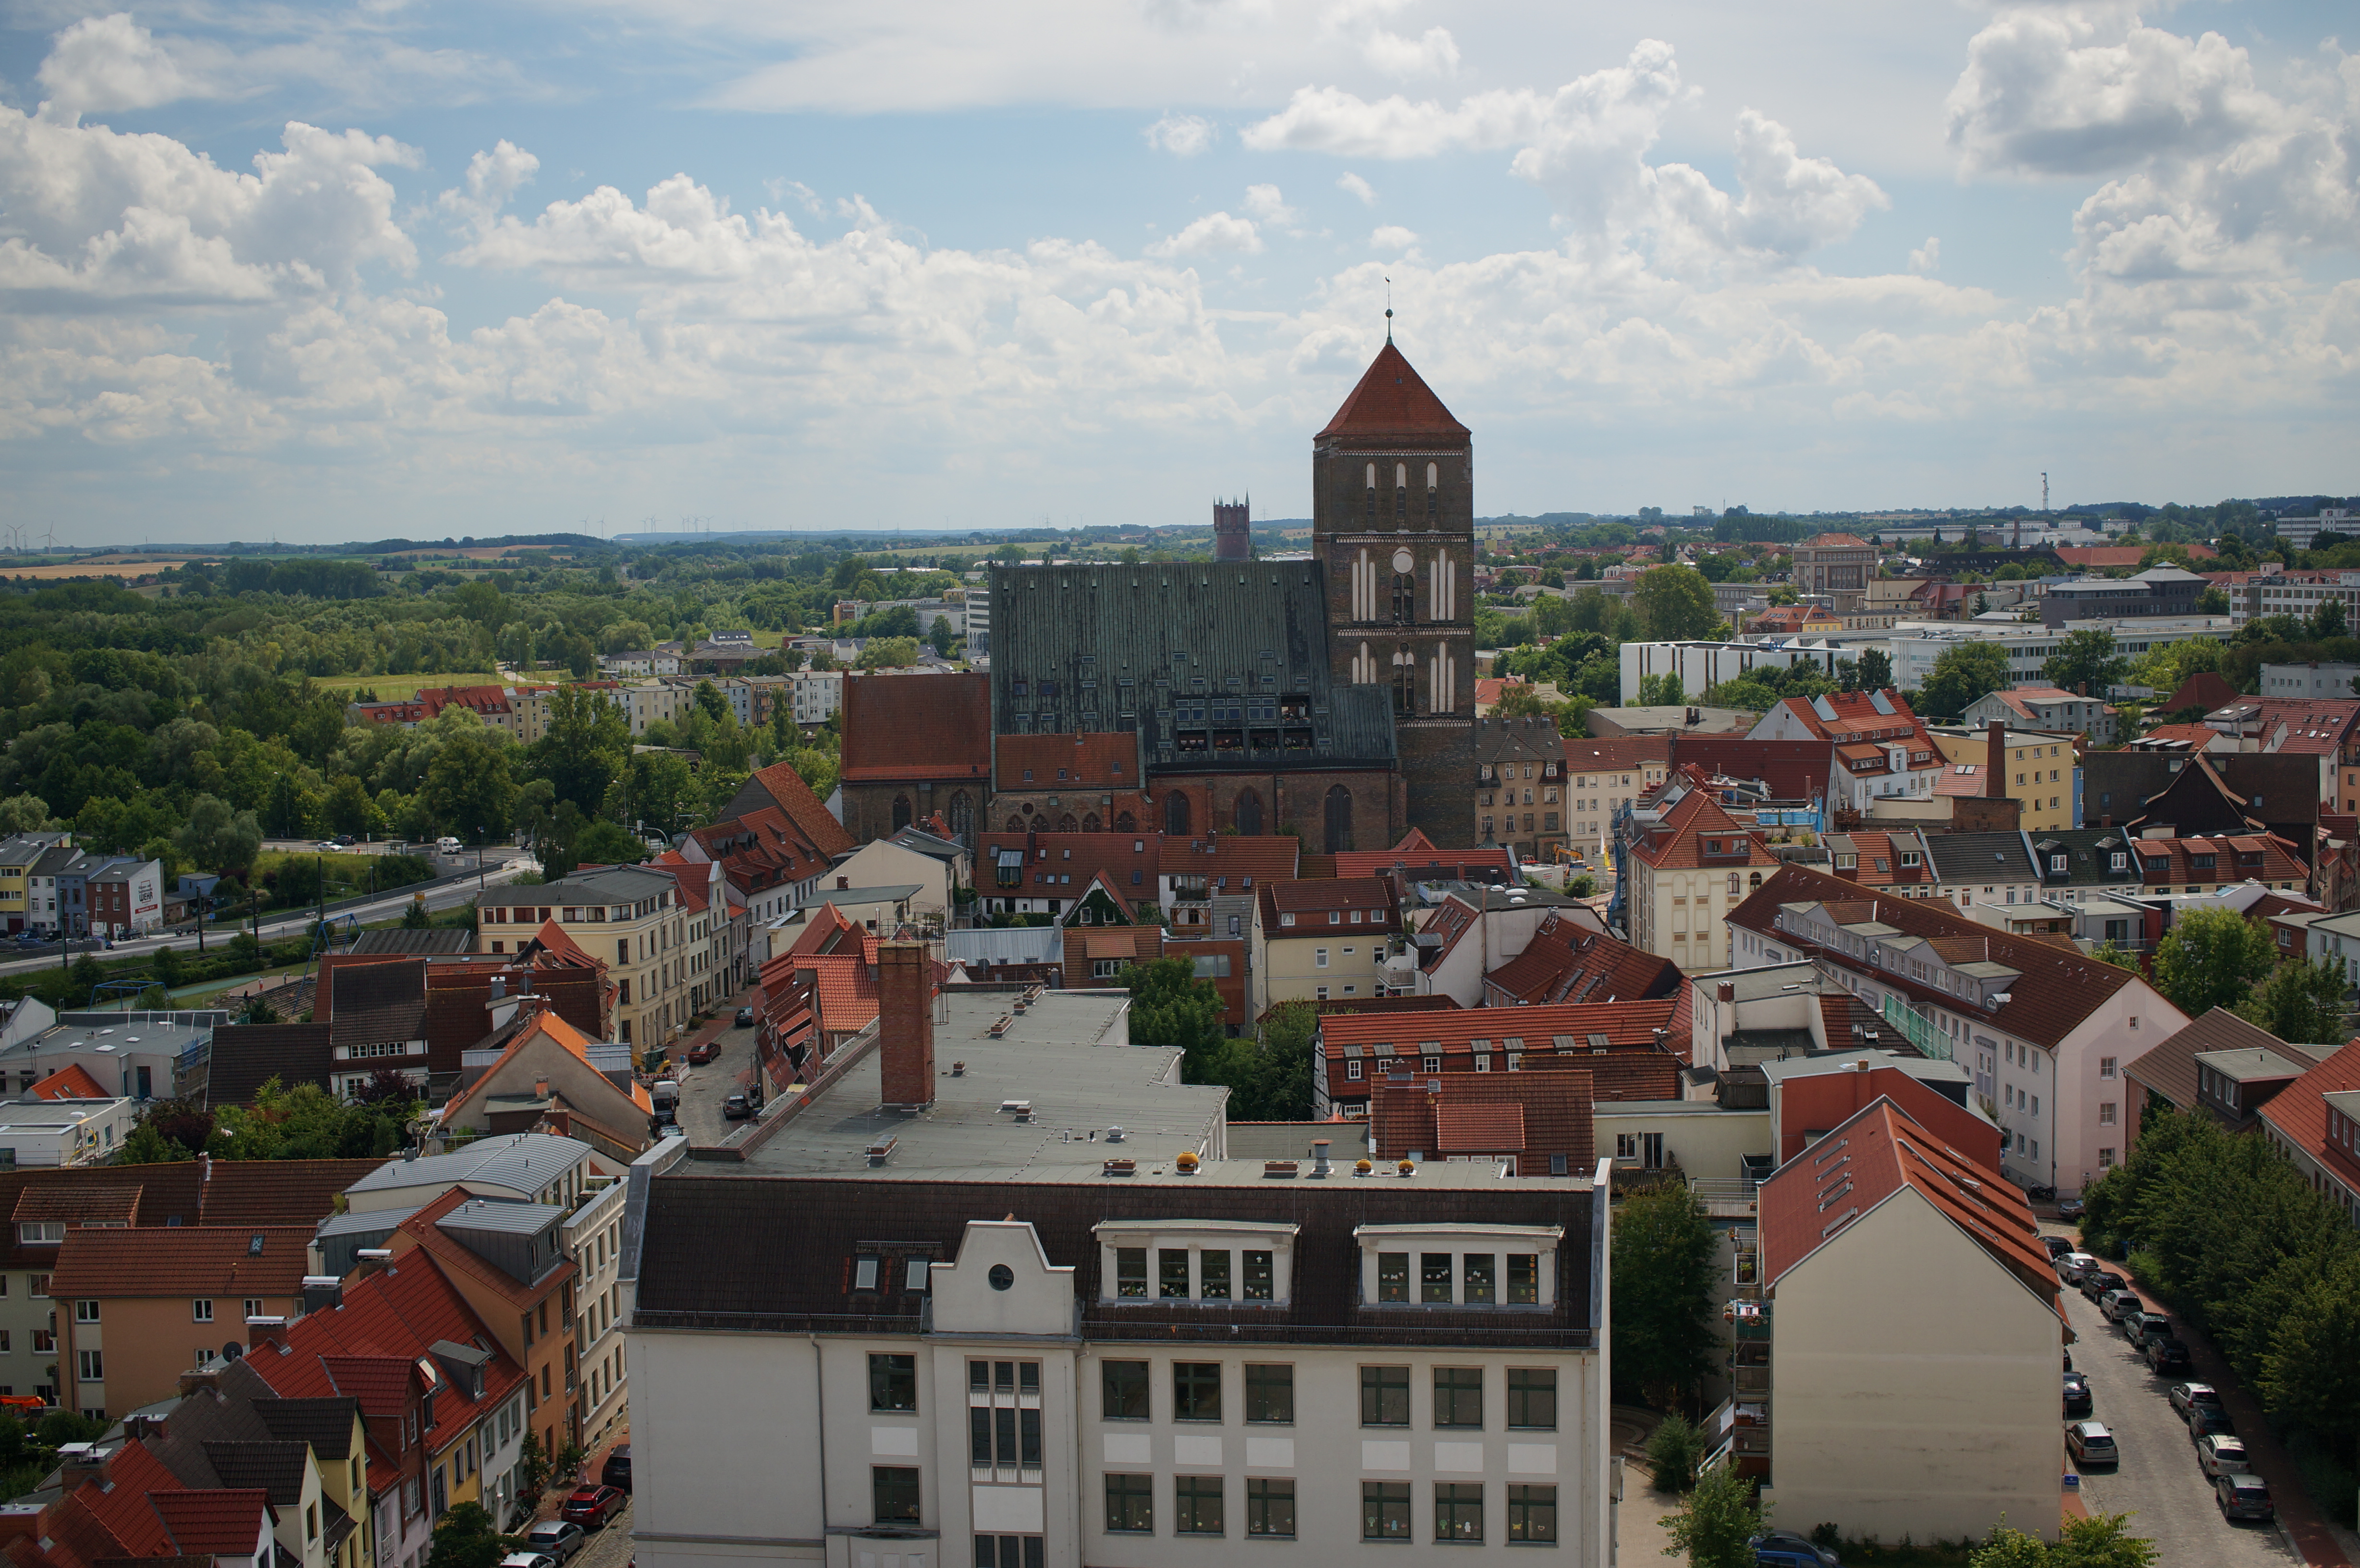
skyline, town, city, cityscape, panorama, downtown, suburb, landmark, tourism, 2014, germany, deutschland, sony, sigma, nex, nex6, mecklenburgvorpommern, lenstagged, steffenzahn, 30mm, sigma30mm28exdn, sigma30mmf28, sigma30mmf28dn, sigma30mm, rostock, neighbourhood, aerial photography, urban area, residential area, human settlement